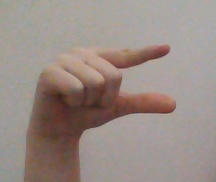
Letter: dal